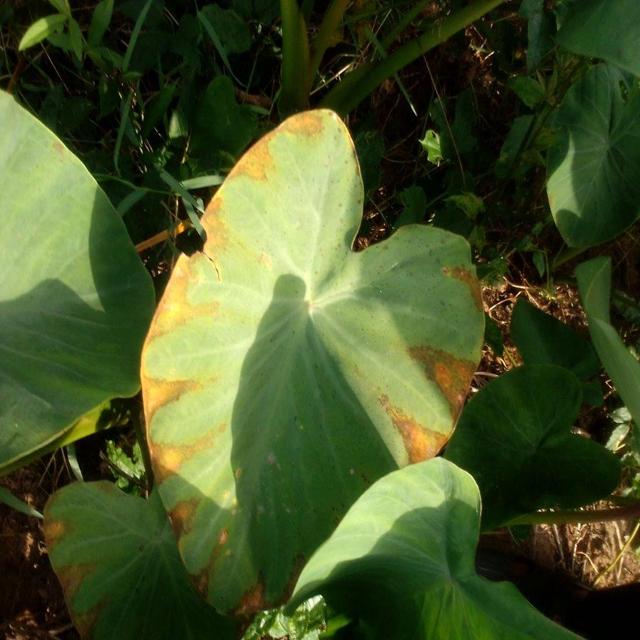
Label: Mid_Blight